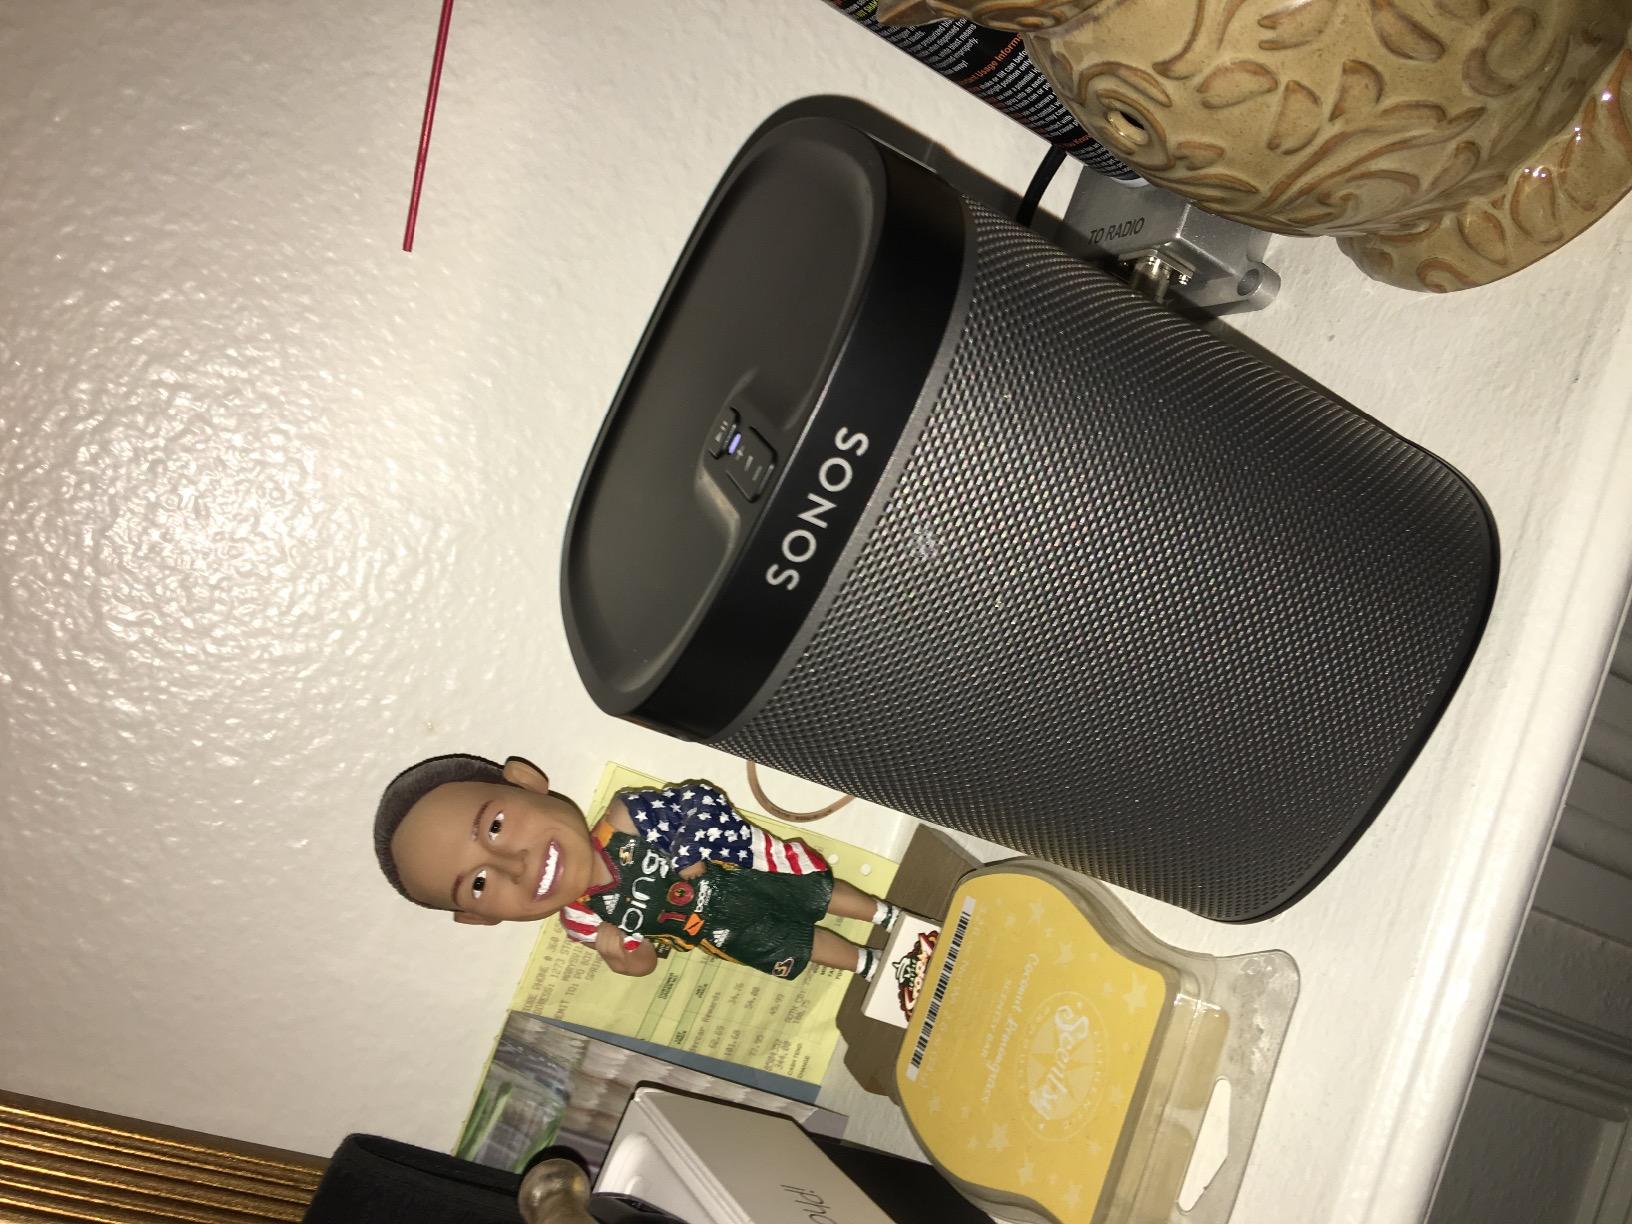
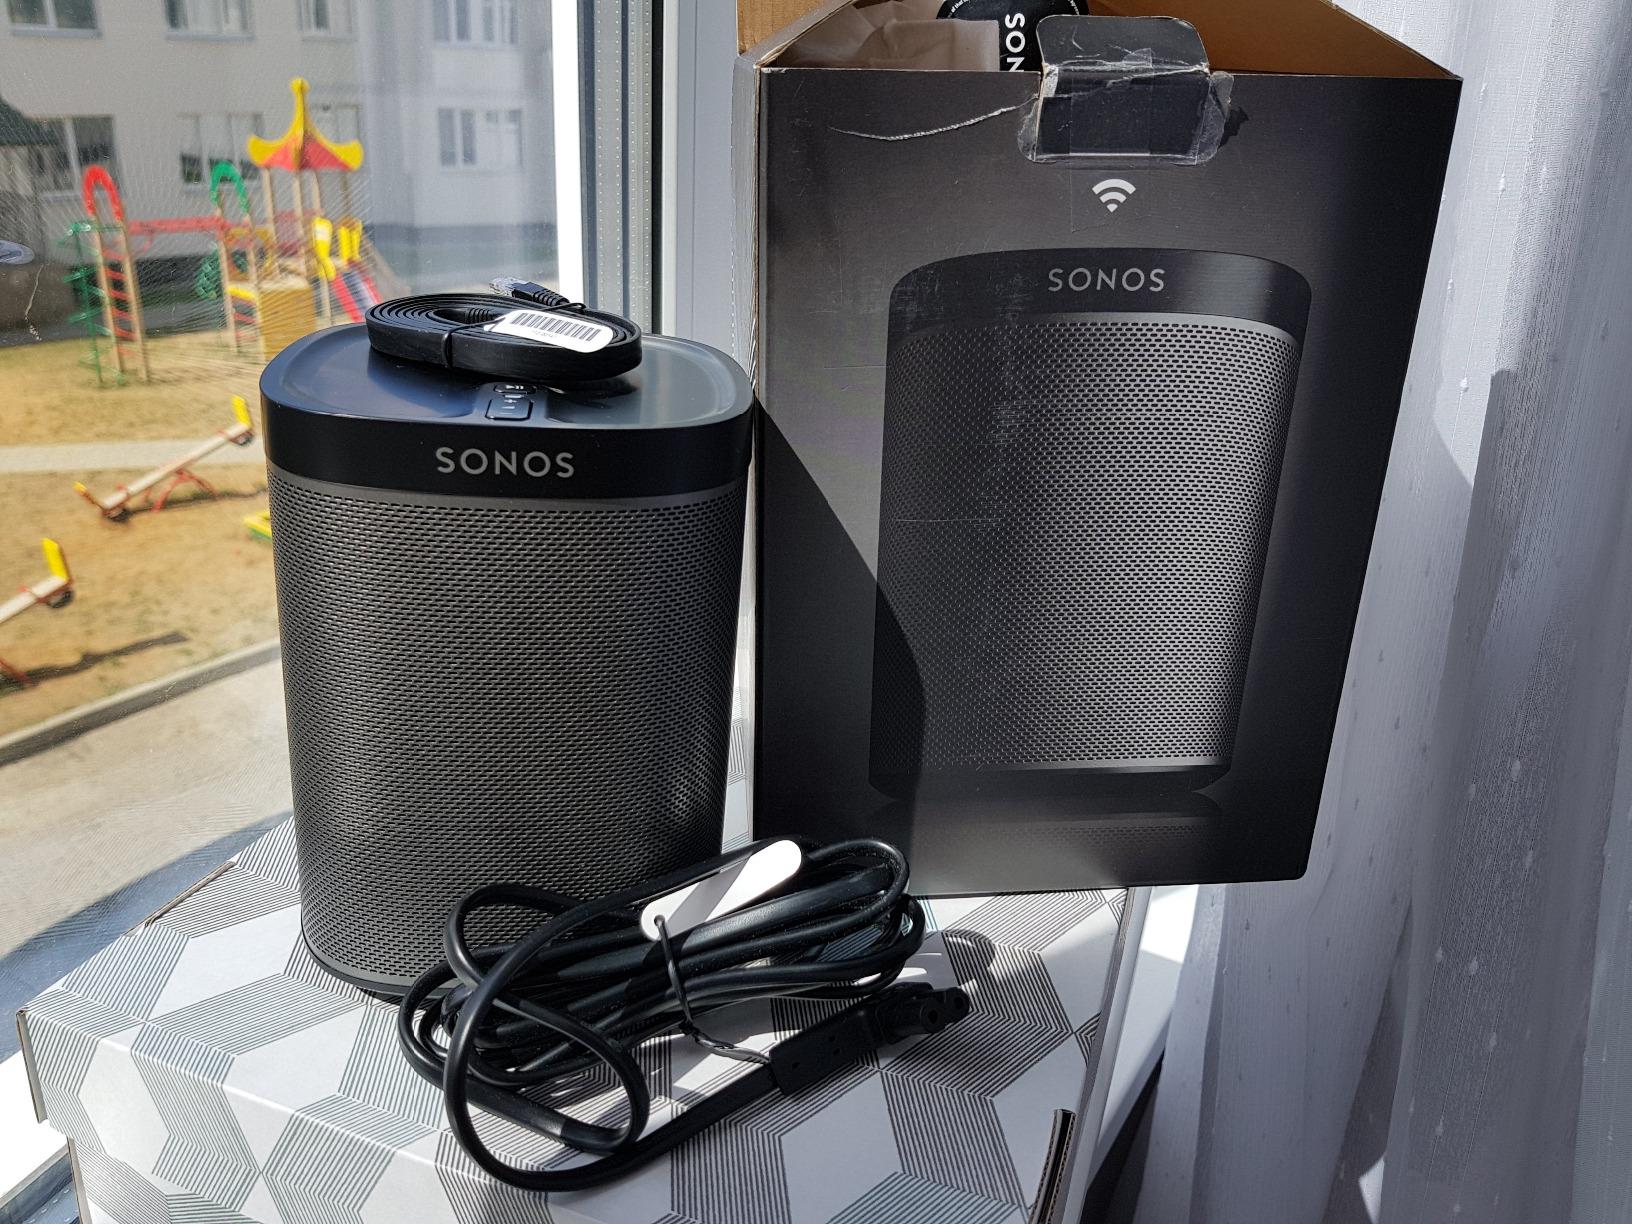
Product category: speaker
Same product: yes